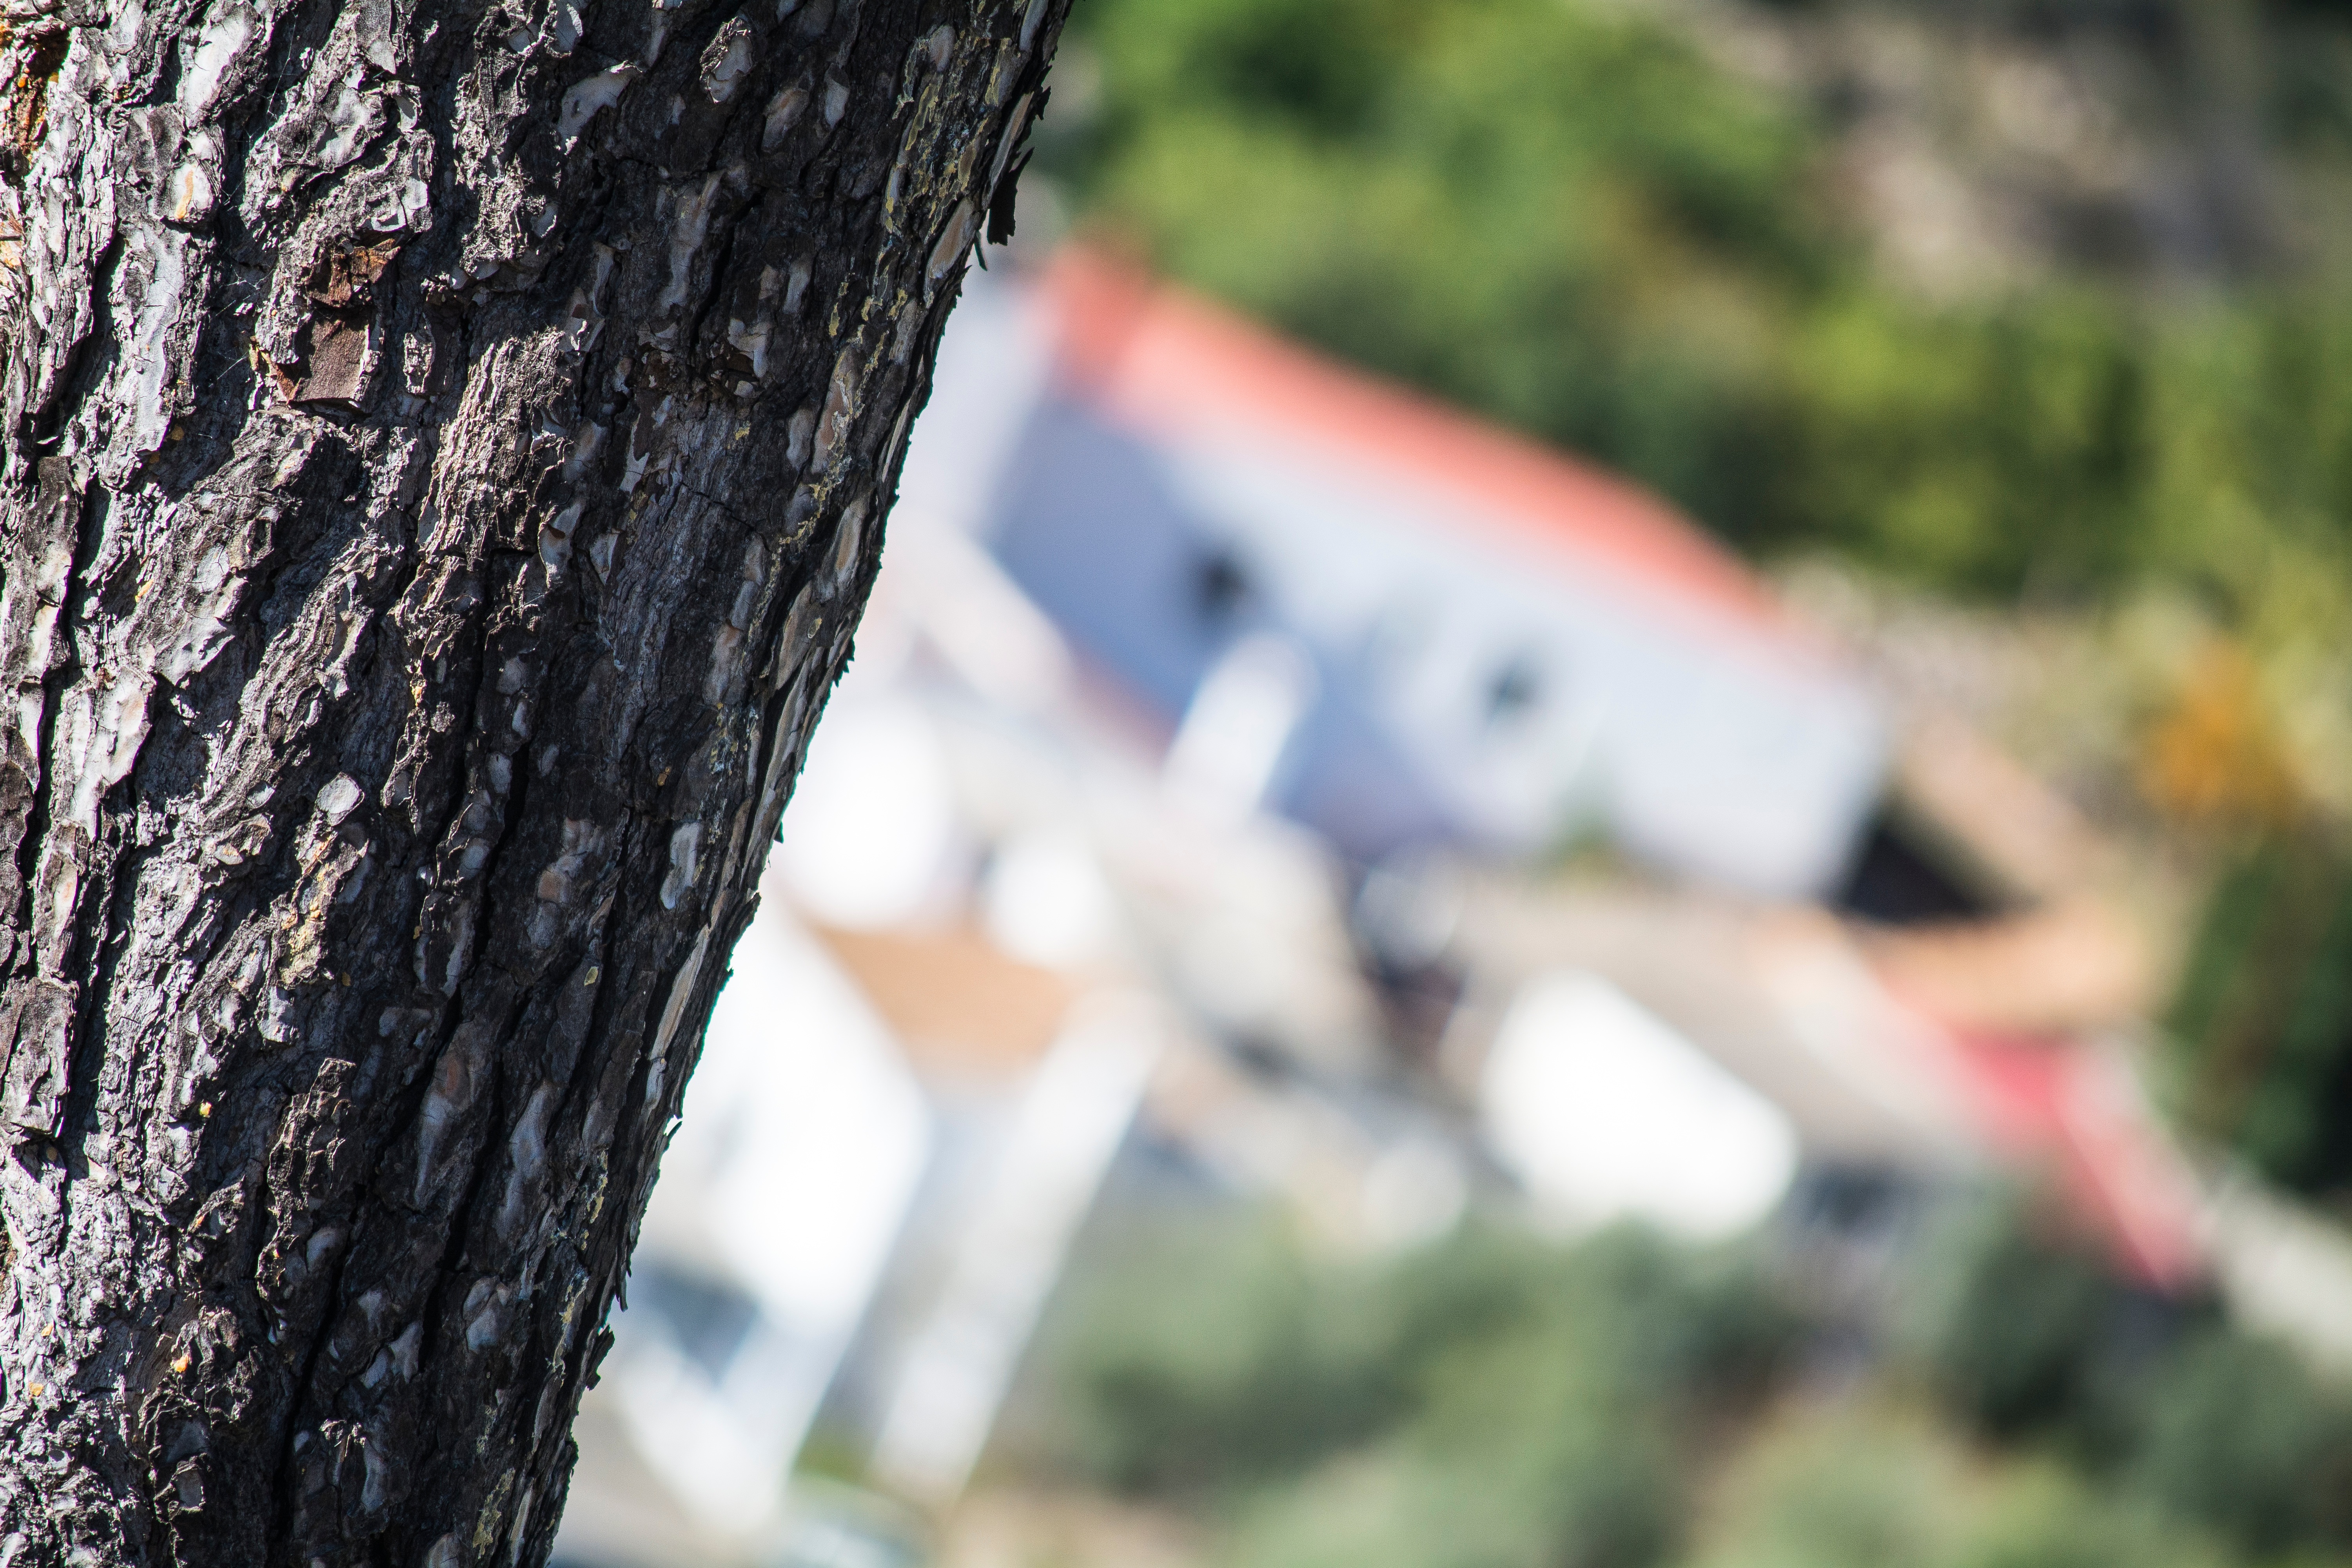
tree, nature, grass, branch, plant, sunlight, leaf, flower, spring, green, autumn, agriculture, season, woody plant